Cayenne

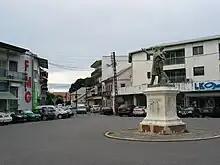
Victor-Schoelcher square

Nightclubs, called "universities" in this context, organize masked balls in which men come to dance with Touloulous at soirées held on Friday and Saturday nights. This tradition is peculiar to French Guiana, and does not exist anywhere else.